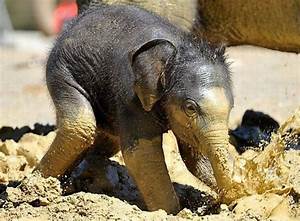
Label: elephant